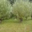
Label: willow_tree